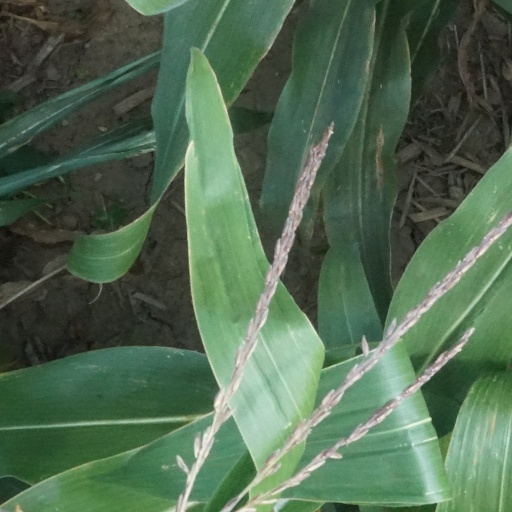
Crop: maize; corn